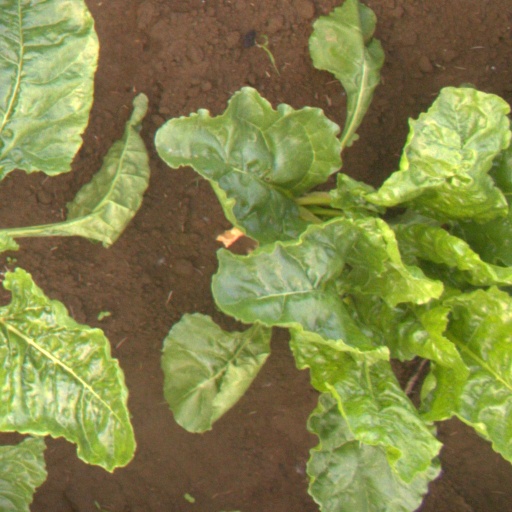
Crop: sugar beet